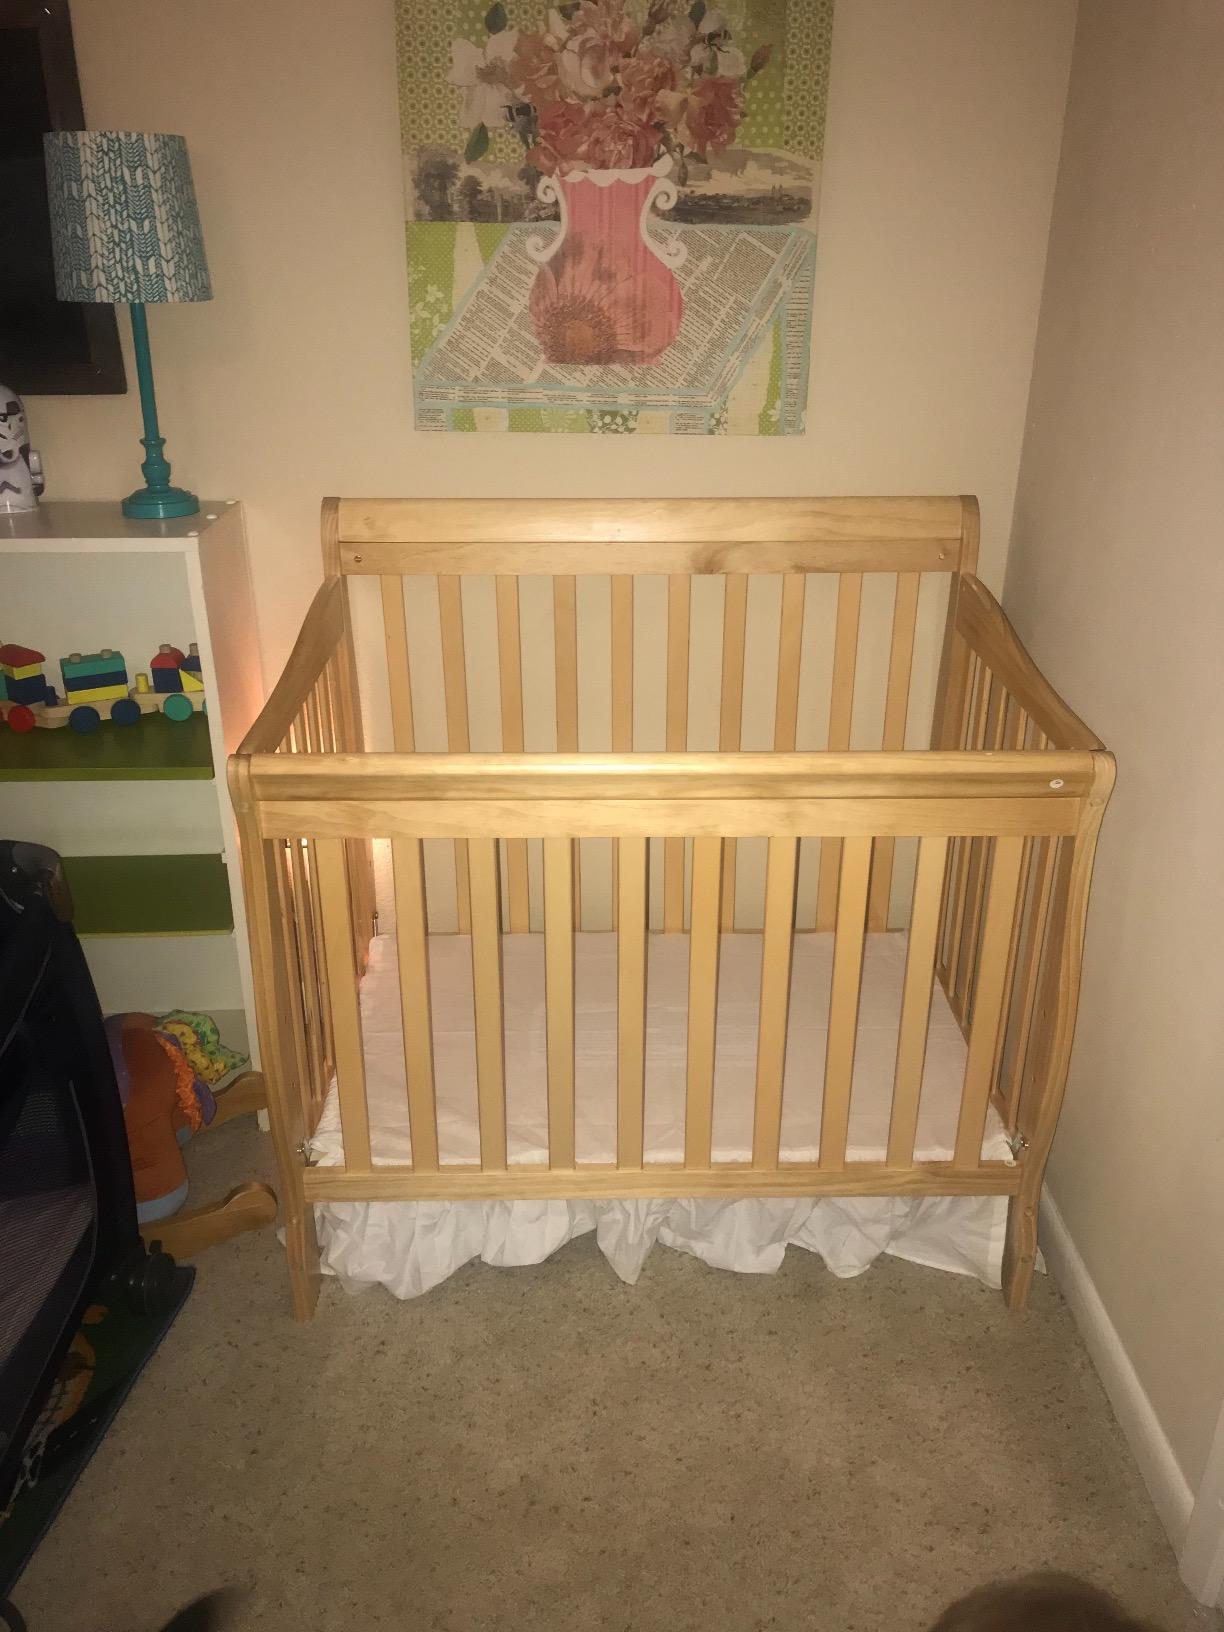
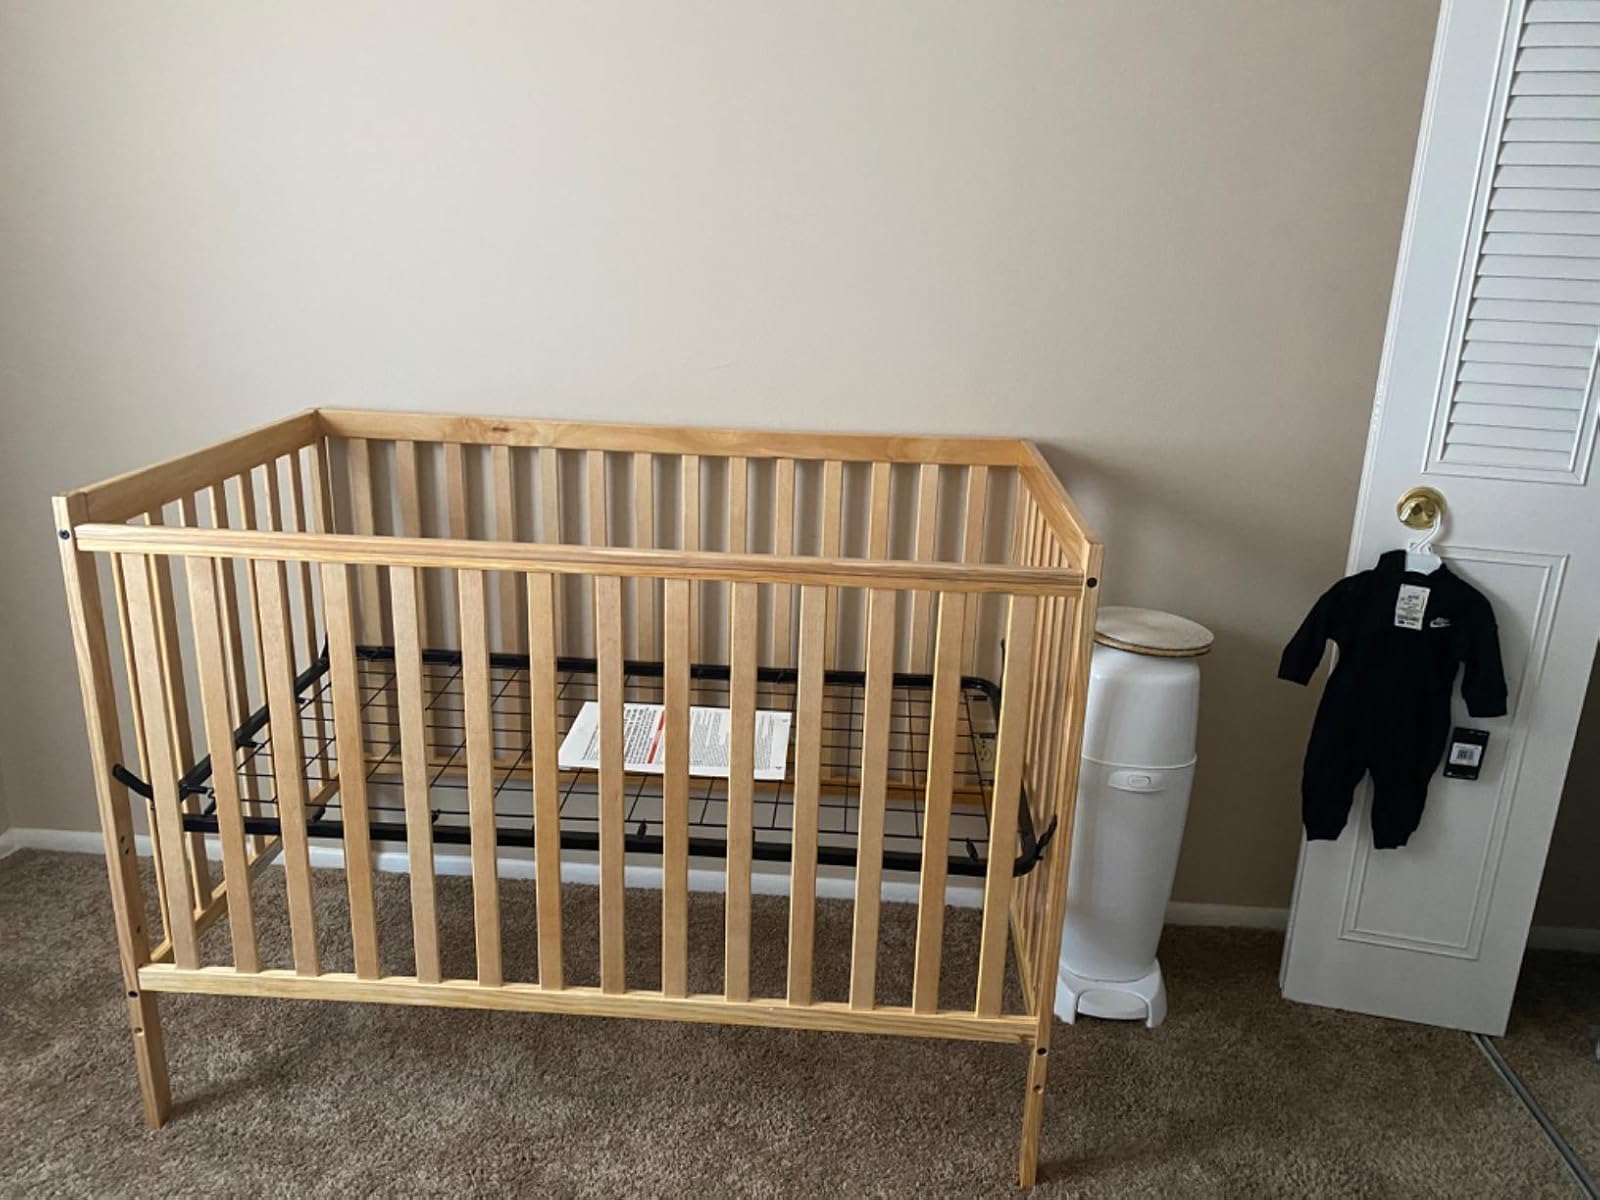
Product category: products_crib
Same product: no